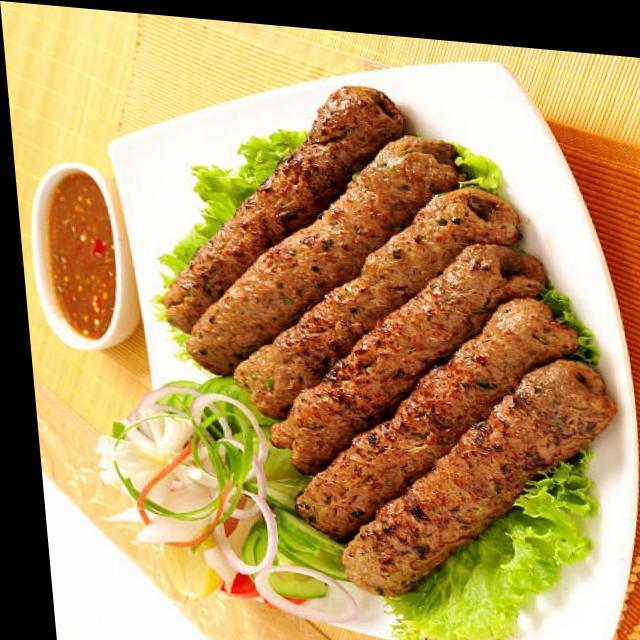
Dish: kebab